Pink Triangle Park

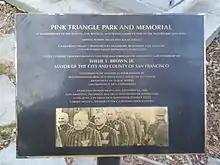
Information board

Fifteen triangular granite pylons, or columns, are dedicated to the thousands of homosexual, bisexual, and transgender victims that were killed during Hitler's Nazi regime. In the center of the park is a loose rock-filled triangle that includes rose crystals. Visitors are encouraged to take a crystal as part of the memorial experience. The triangle theme recalls the Nazis forcing homosexual men to wear pink triangles sewn to their clothes as an identifier and badge of shame. The Pink Triangle Park was dedicated on the United Nations Human Rights Day, December 10, 2001, by the Eureka Valley Promotion Association. According to the non-profit that maintains the space, the Pink Triangle Park serves as "a physical reminder of how the persecution of any individual or single group of people damages all humanity." The Castro serves as an LGBT neighborhood for the San Francisco and Bay Areas communities, as well as a tourist destination for its part in modern LGBT history.